ZagrebDox

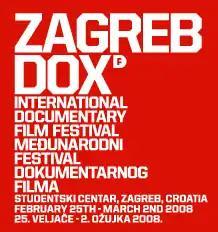
ZagrebDox 2008 masthead

ZagrebDox is an international documentary film festival launched in 2005 which takes place in Croatia's capital Zagreb every year. The festival showcases creative documentary features from around the world, and also includes workshops for prospective filmmakers which help them develop their projects.